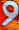
Number: 9